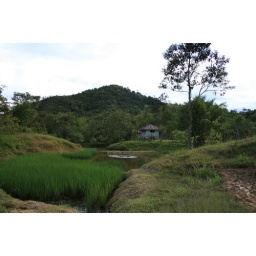
Paddy field in river and house in distancec